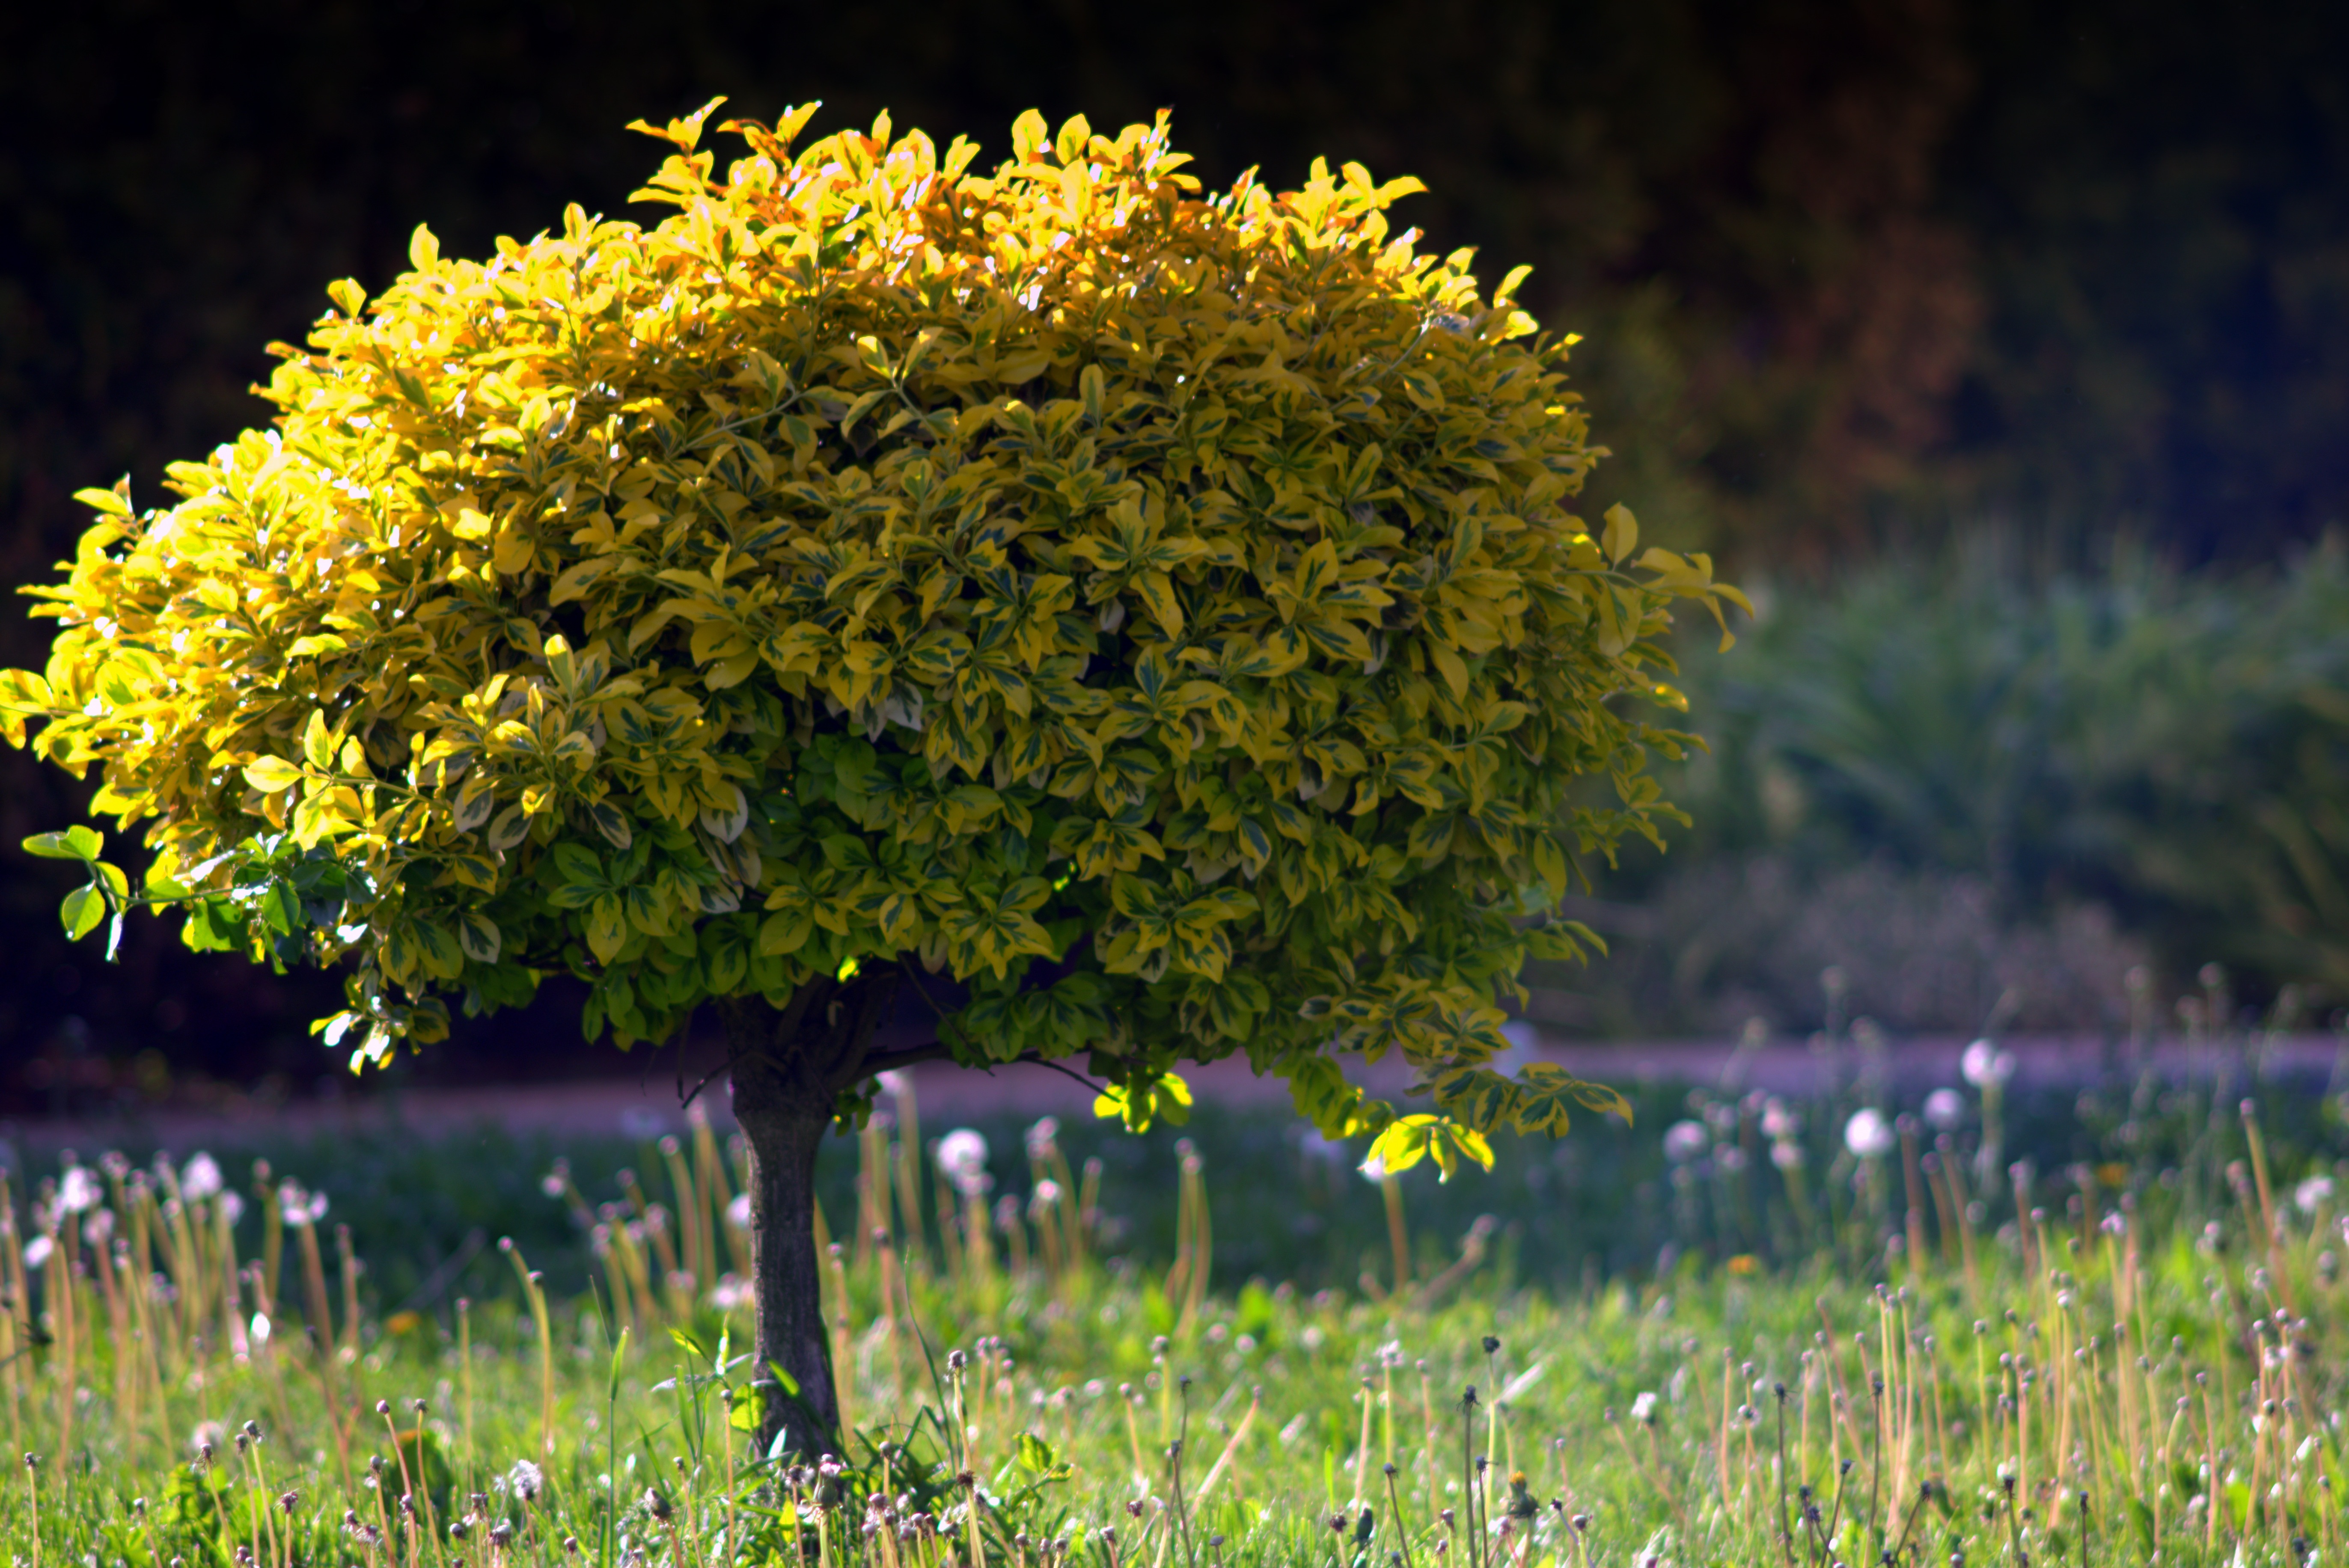
tree, nature, grass, blossom, plant, lawn, meadow, sunlight, leaf, flower, foliage, green, autumn, park, botany, yellow, flora, wildflower, shrub, woodland, flowering plant, green tree, leaflet, small tree, writ large, an unusual tree, woody plant, land plant